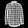
Label: Shirt